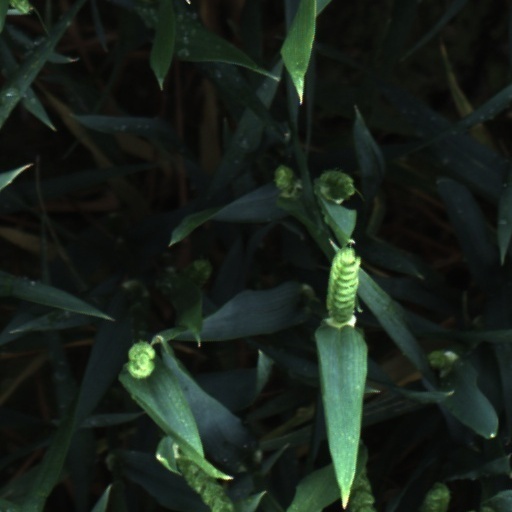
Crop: wheat